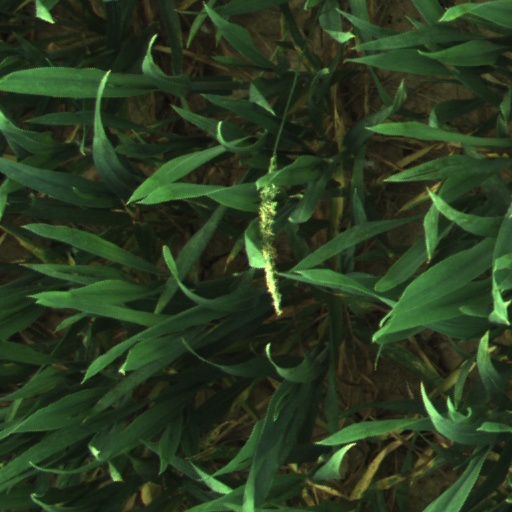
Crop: wheat